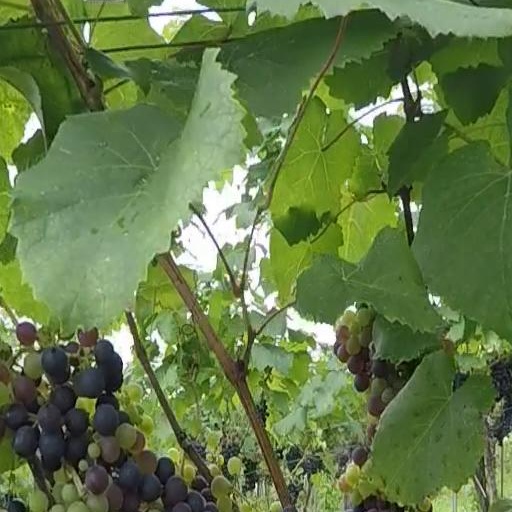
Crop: grape